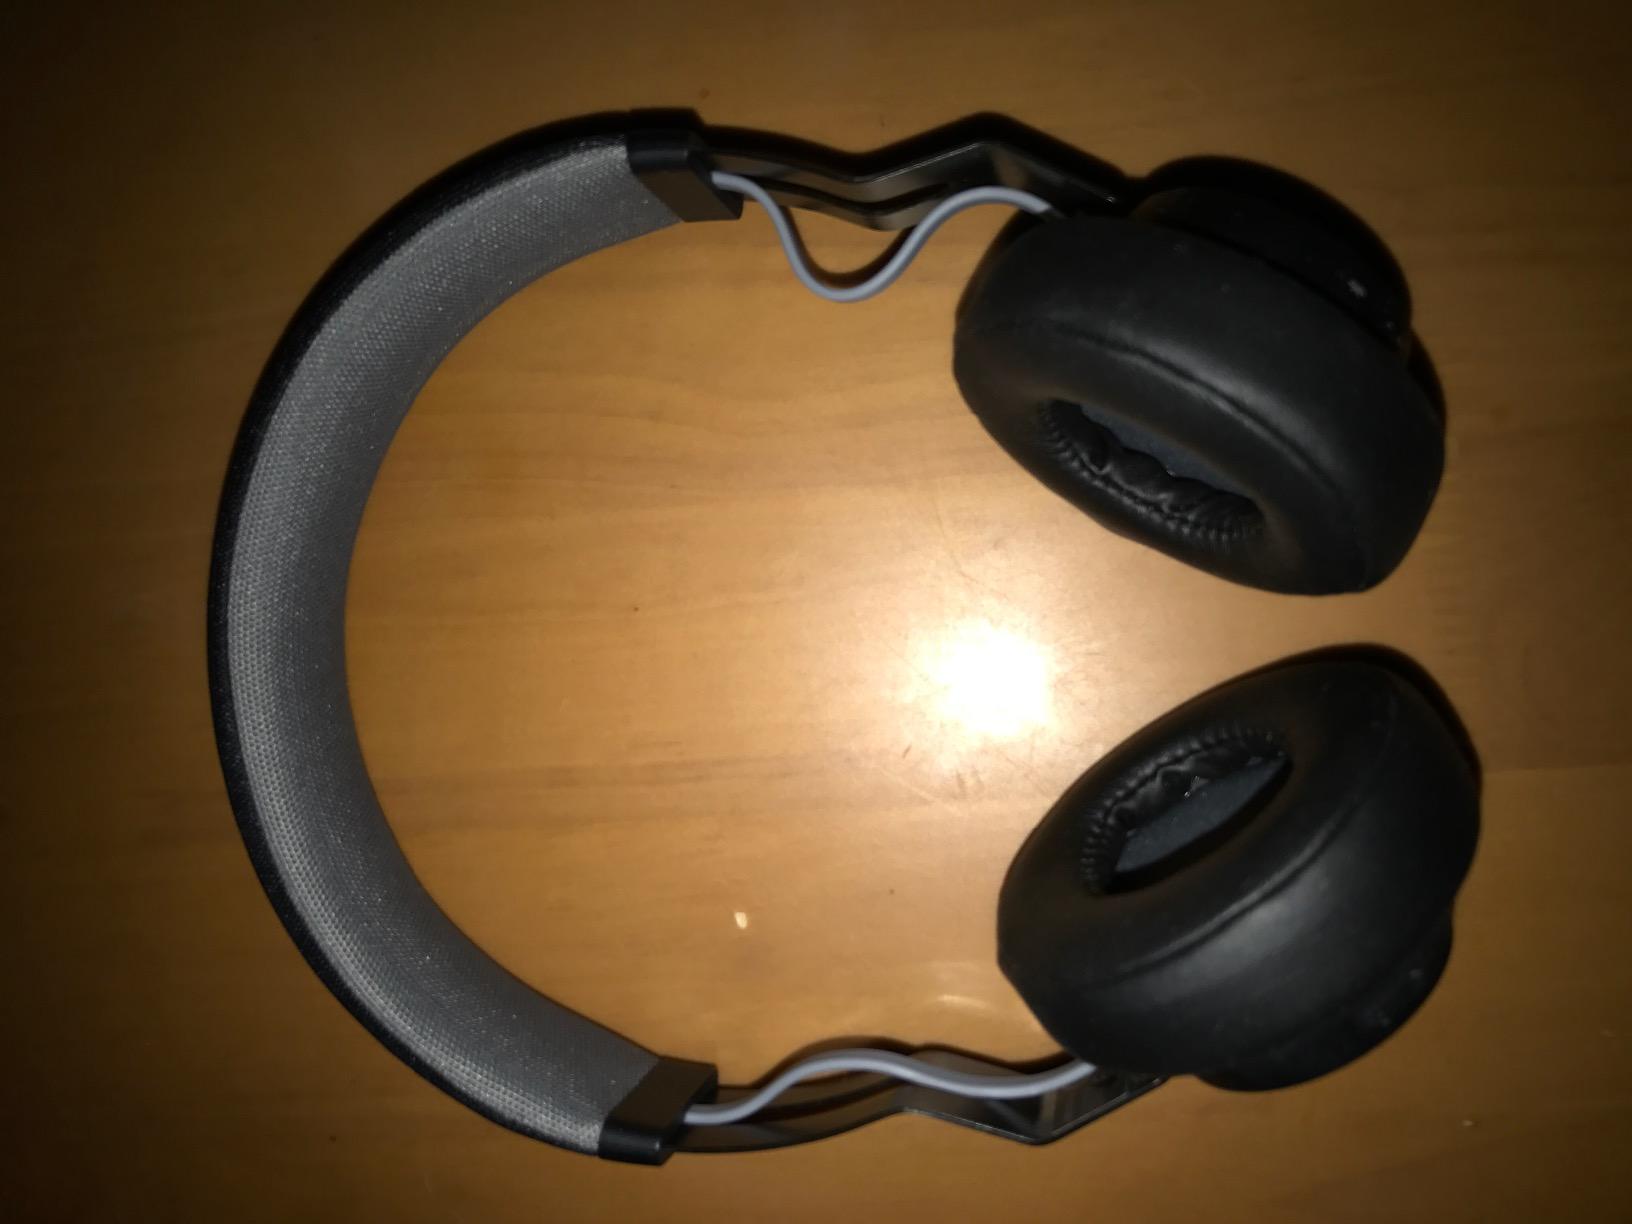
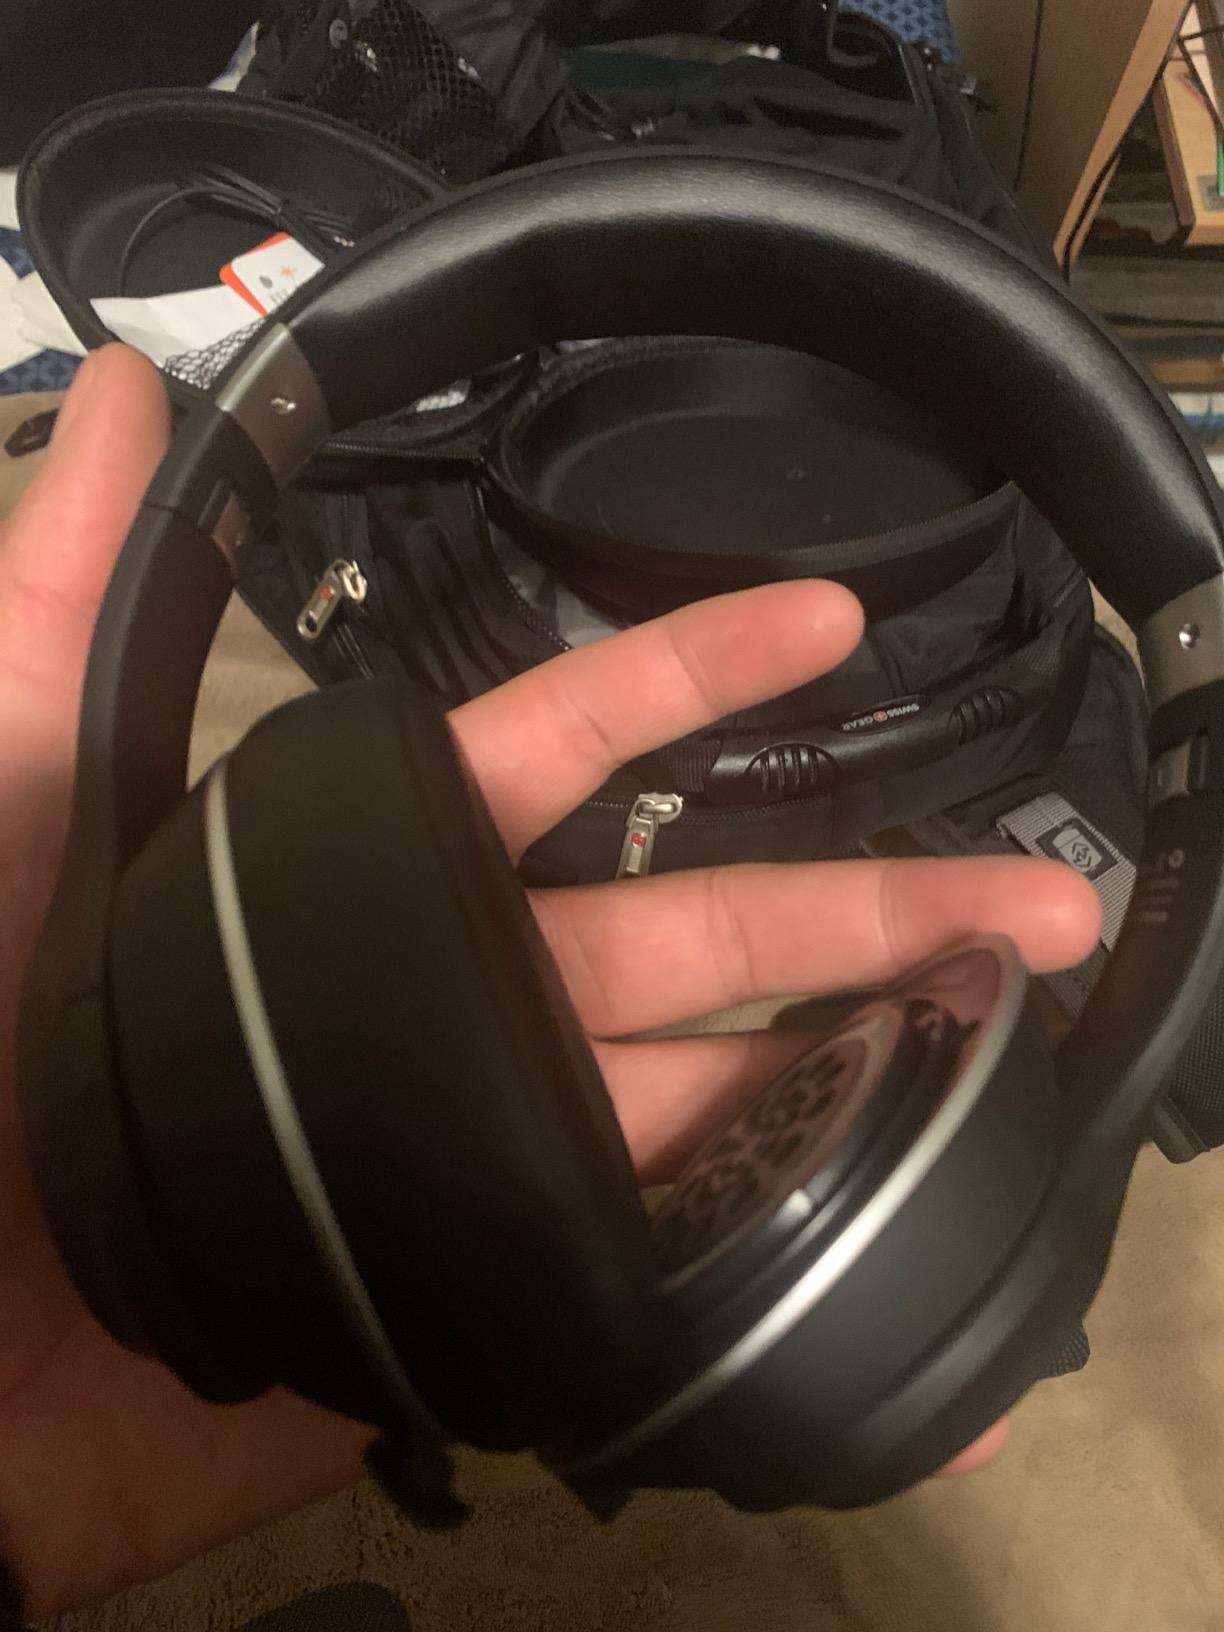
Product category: headphones
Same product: no